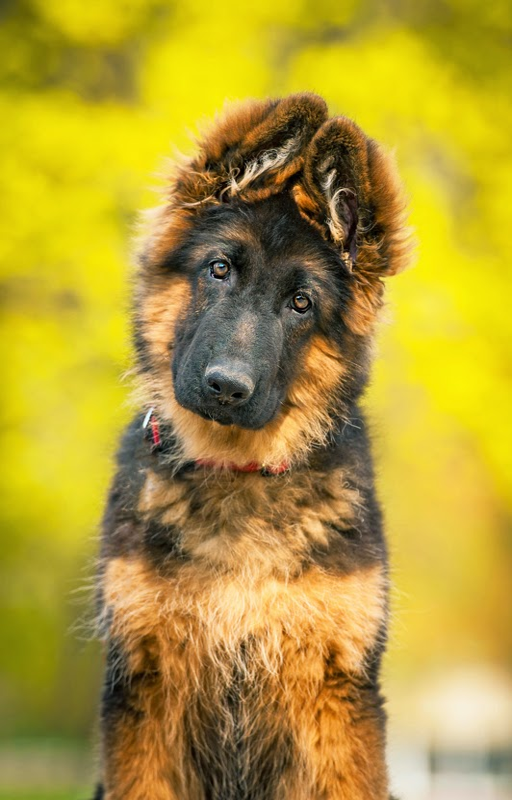
a puppy against a yellow background